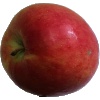
Label: Apple Crimson Snow 1